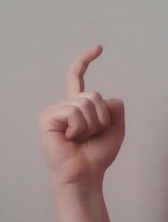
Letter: ra